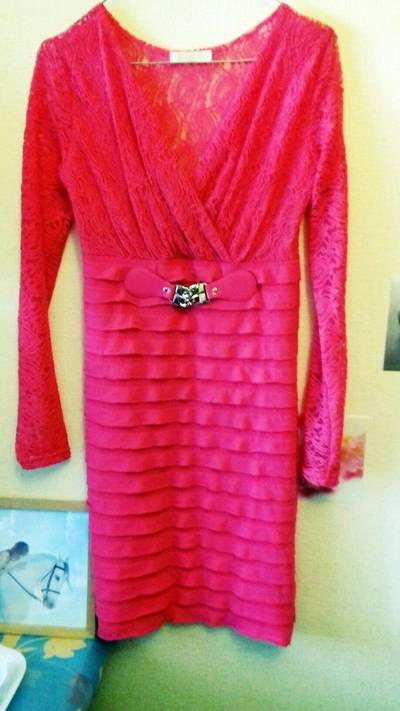
Waste category: clothes